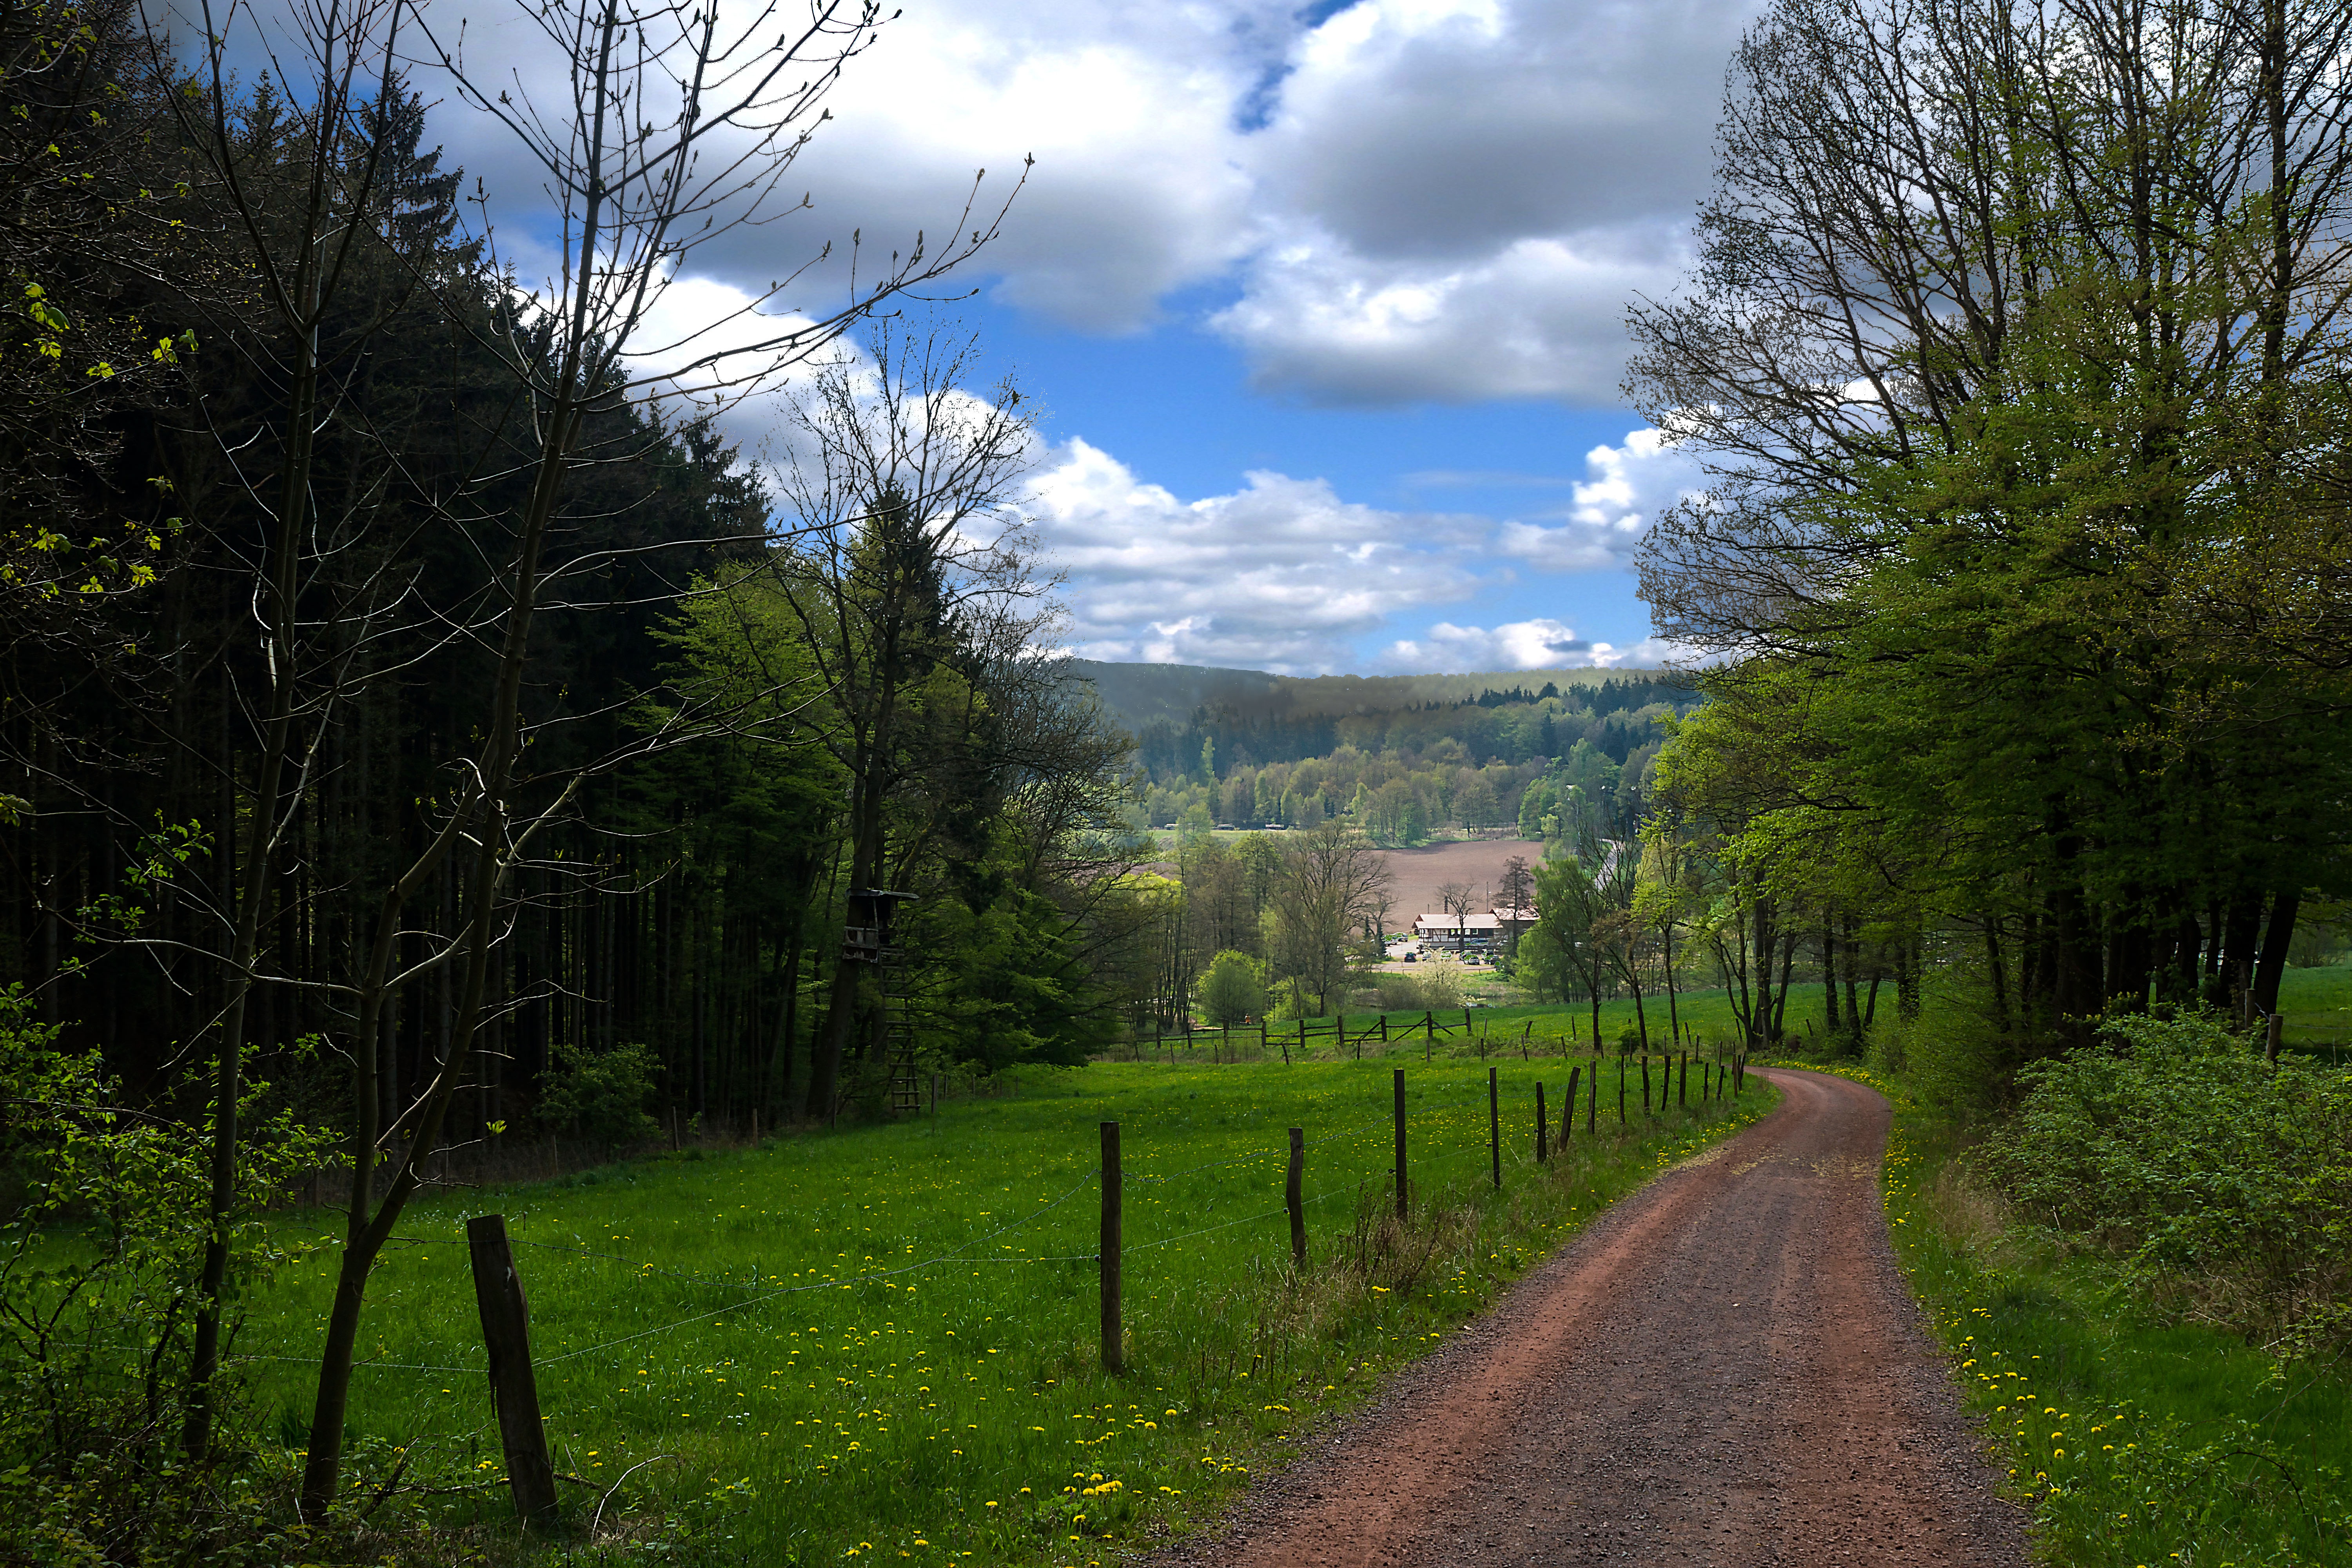
landscape, tree, nature, forest, grass, farm, meadow, leaf, hill, flower, green, autumn, park, garden, plantation, woodland, rural area, thuringia germany, thuringian forest, castle wartburg, rennsteig, forest bad, woody plant, mosbach